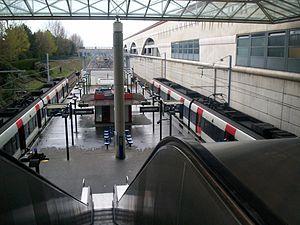
La ligne A du RER d'Île-de-France, plus souvent simplement nommée RER A, est une ligne du réseau express régional d'Île-de-France qui traverse d'est en ouest l'agglomération parisienne, avec plusieurs branches aux extrémités d'un tronçon central. Elle relie Saint-Germain-en-Laye, Cergy et Poissy à l'ouest, à Boissy-Saint-Léger et Marne-la-Vallée à l'est, en passant par le cœur de Paris.